Łazienki Park

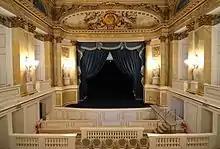
Old-Orangery Theater

The Old Orangery was erected in 1786–88 in a rectangular horseshoe shape, with the southern façade of the core structure broken up by pilasters and arcaded great windows. The adjoining wings to the west were quarters for gardeners and staff. In the considerably larger wing to the east, a theatre was set up with an entrance in the two-tiered elevation. Due to its richly decorated interior which has luckily survived to modern times, it is one of the world's few extant examples of an authentic 18th-century court theatre.